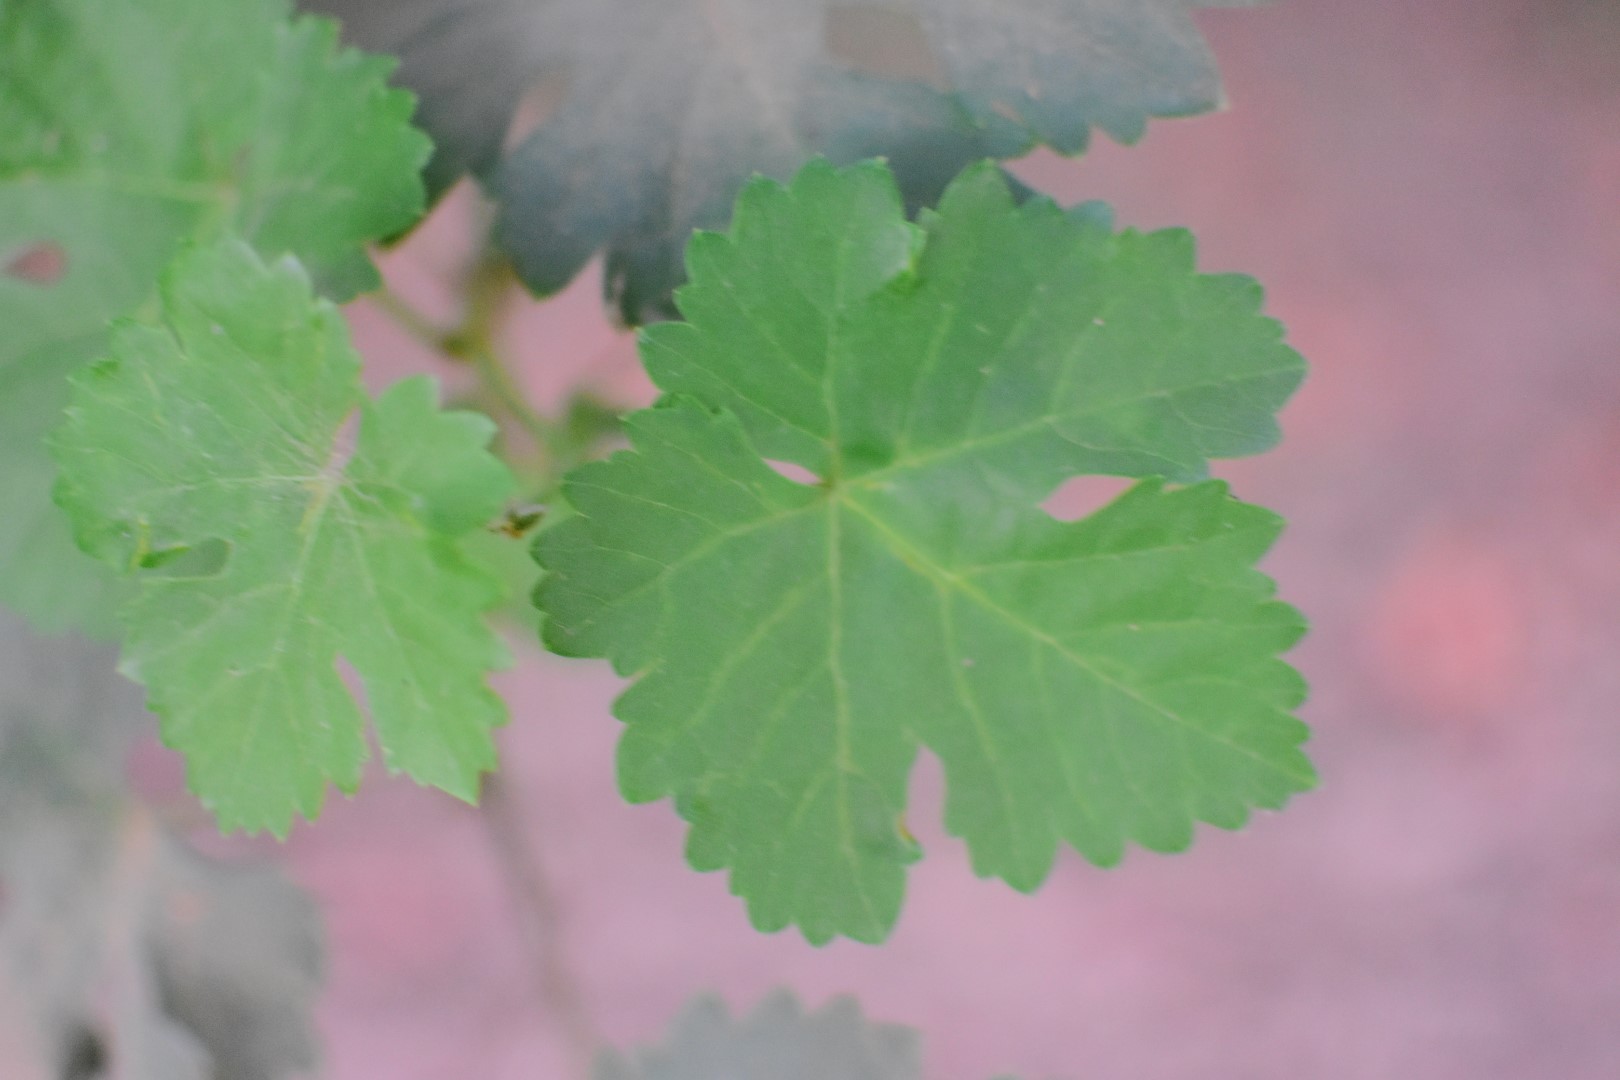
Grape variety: Aswud Balad